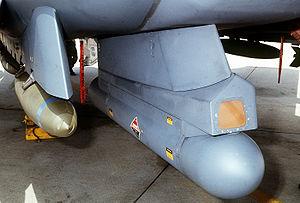
En optronique militaire, l’« imagerie infrarouge frontale » est une technique permettant de visualiser son environnement sans utiliser la lumière visible mais les rayons infrarouges. On peut ainsi détecter les sources de chaleur, et « voir » même la nuit.
Une nacelle ou pod est un équipement aéroporté habituellement ancré à un point d'emport et ajoutant des fonctions au système d'armes d’un avion militaire. Les réservoirs largables n’entrent généralement pas dans cette catégorie.
LANTIRN est un système combiné de navigation et de désignation d'objectif en usage sur les avions de combat F-15E et F-16 de l'US Air Force. LANTIRN améliore de façon significative l'efficacité opérationnelle de ces appareils, en leur permettant de voler à faible altitude, de nuit et par tout temps, afin d'engager des cibles terrestres au moyen de munitions guidées.